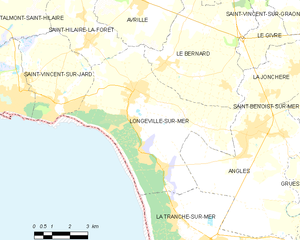
Carte des communes françaises Longeville-sur-Mer